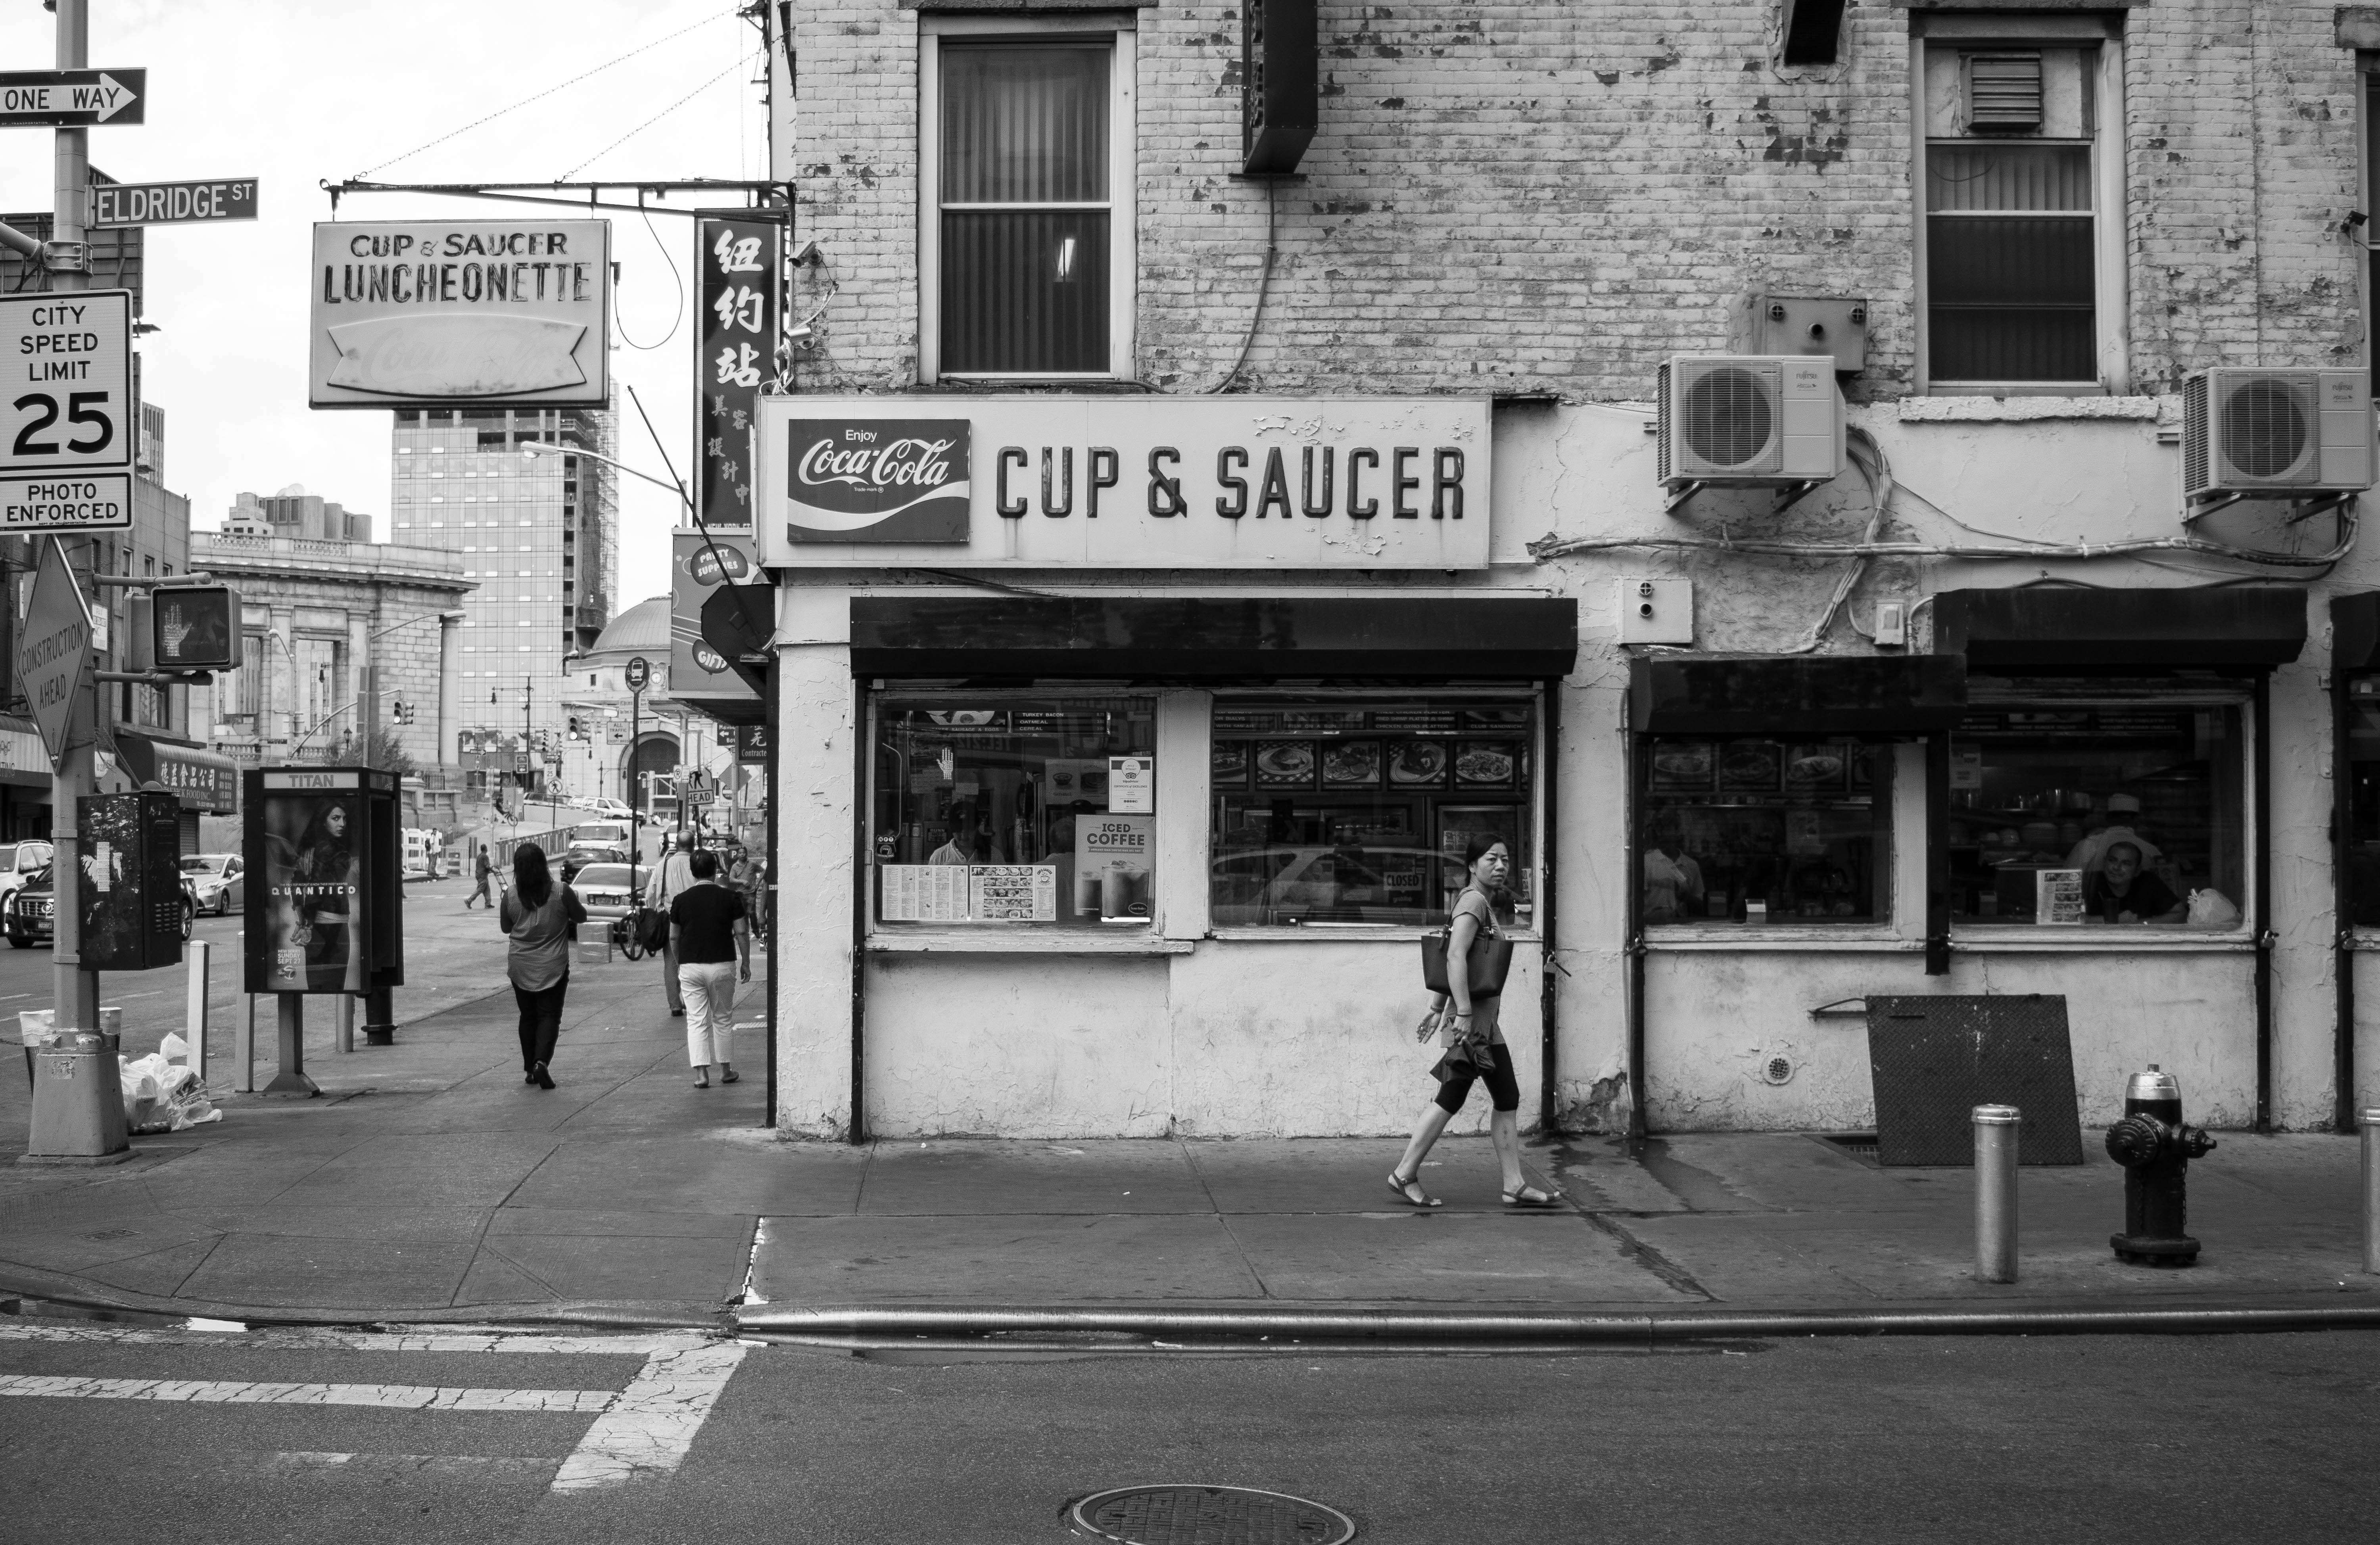
pedestrian, black and white, road, white, street, vintage, town, manhattan, counter, shop, store, nyc, diner, nikon, black, monochrome, bw, blackandwhite, blackwhite, newyork, infrastructure, storefront, newyorkcity, snapshot, noiretblanc, noir, blanc, negro, blanco, fachada, schwarz, raw, pretoebranco, shopfront, blancoynegro, nero, branco, byn, devanture, weis, bianconero, bianco, chinatown, blanconegro, bn, noirblanc, biancoenero, pretobranco, preto, schwarzundweis, nikond3300, neighbourhood, lowereastside, canalst, vintagesign, luncheonette, cocalcola, eldridgest, counterdiner, urban area, monochrome photography